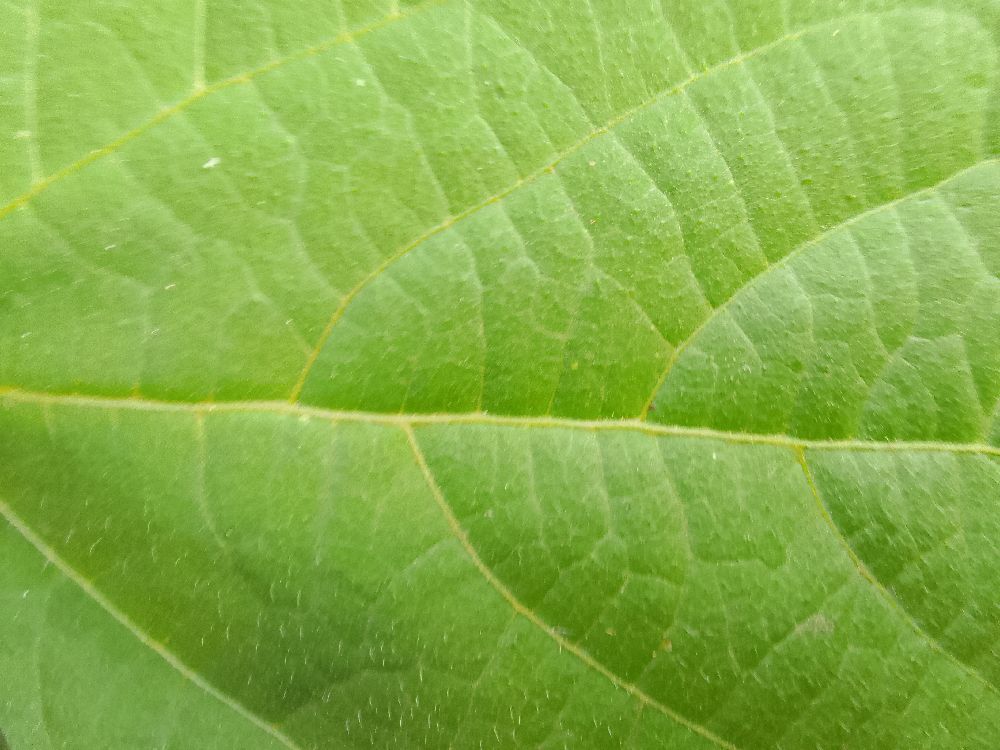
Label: healthy